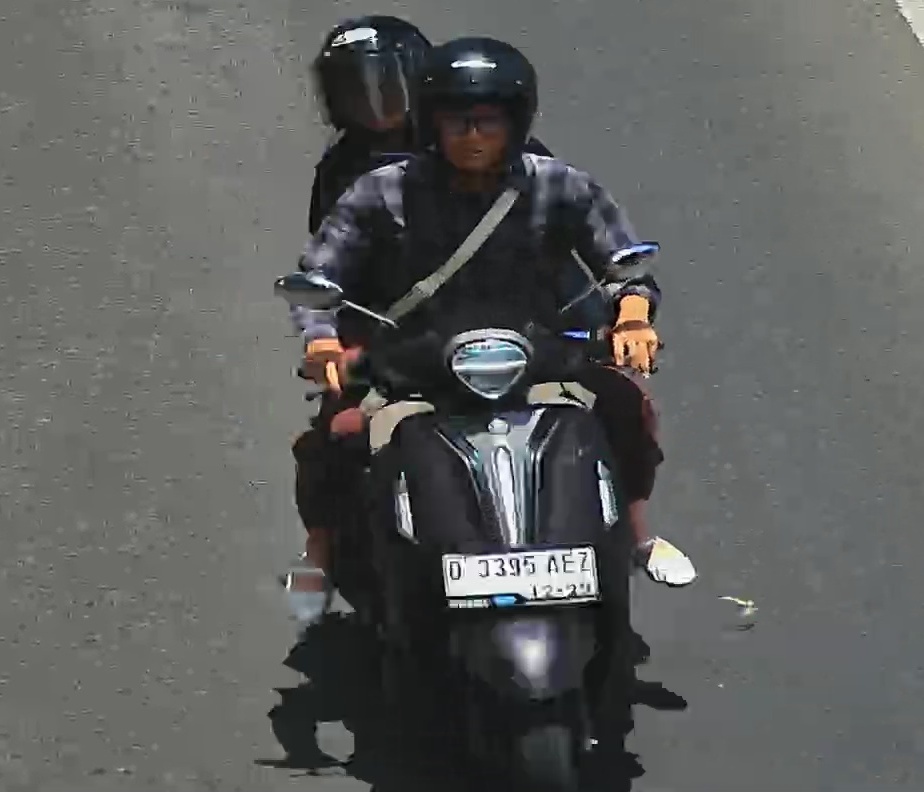
person-with-helmet: 2
person-without-helmet: 0